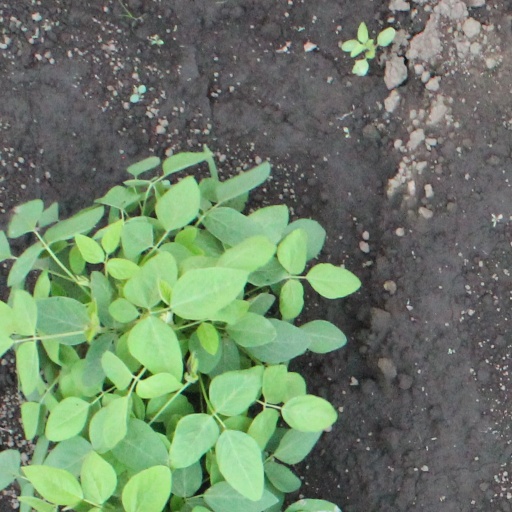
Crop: soybean